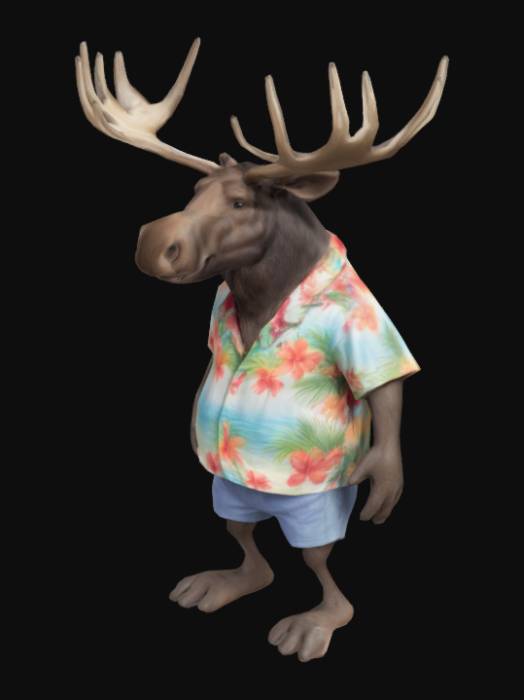
미적 점수 (1~10점): 5